Springbrook, Queensland

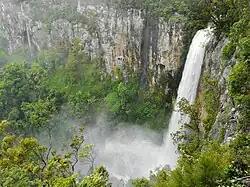
Purlingbrook Falls

The mountainous terrain gives rise to many waterfalls and other water features, including, from north to south: